William Turner (bishop of Buffalo)

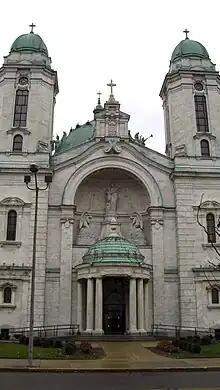
Our Lady of Victory, Lackawanna

In July 1919 he was down in Cattaraugus County administering confirmation at St. Patrick's in Salamanca and the next day consecrated the Church of St. Mary of the Angels in Olean, New York. (On February 14, 2017, Pope Francis granted the title of Minor Basilica to St. Mary of the Angels Church in Olean) In August 1922, Turner helped lay the cornerstone of the Basilica of Our Lady of Victory in Lackawanna, New York. In May 1926, Turner gave an address and blessed the "Millet Cross", erected by the New York State Knights of Columbus dedicated "not only to Father Millet, but to those other priests whose heroism took Christianity into the wilderness and whose devotion sought to create in this new world a new France." The cross stands on the shore of Lake Ontario just west of the Fort Denonville's north redoubt.